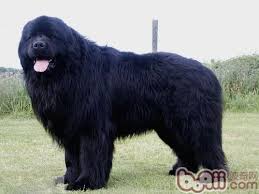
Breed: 215-n000031-Newfoundland